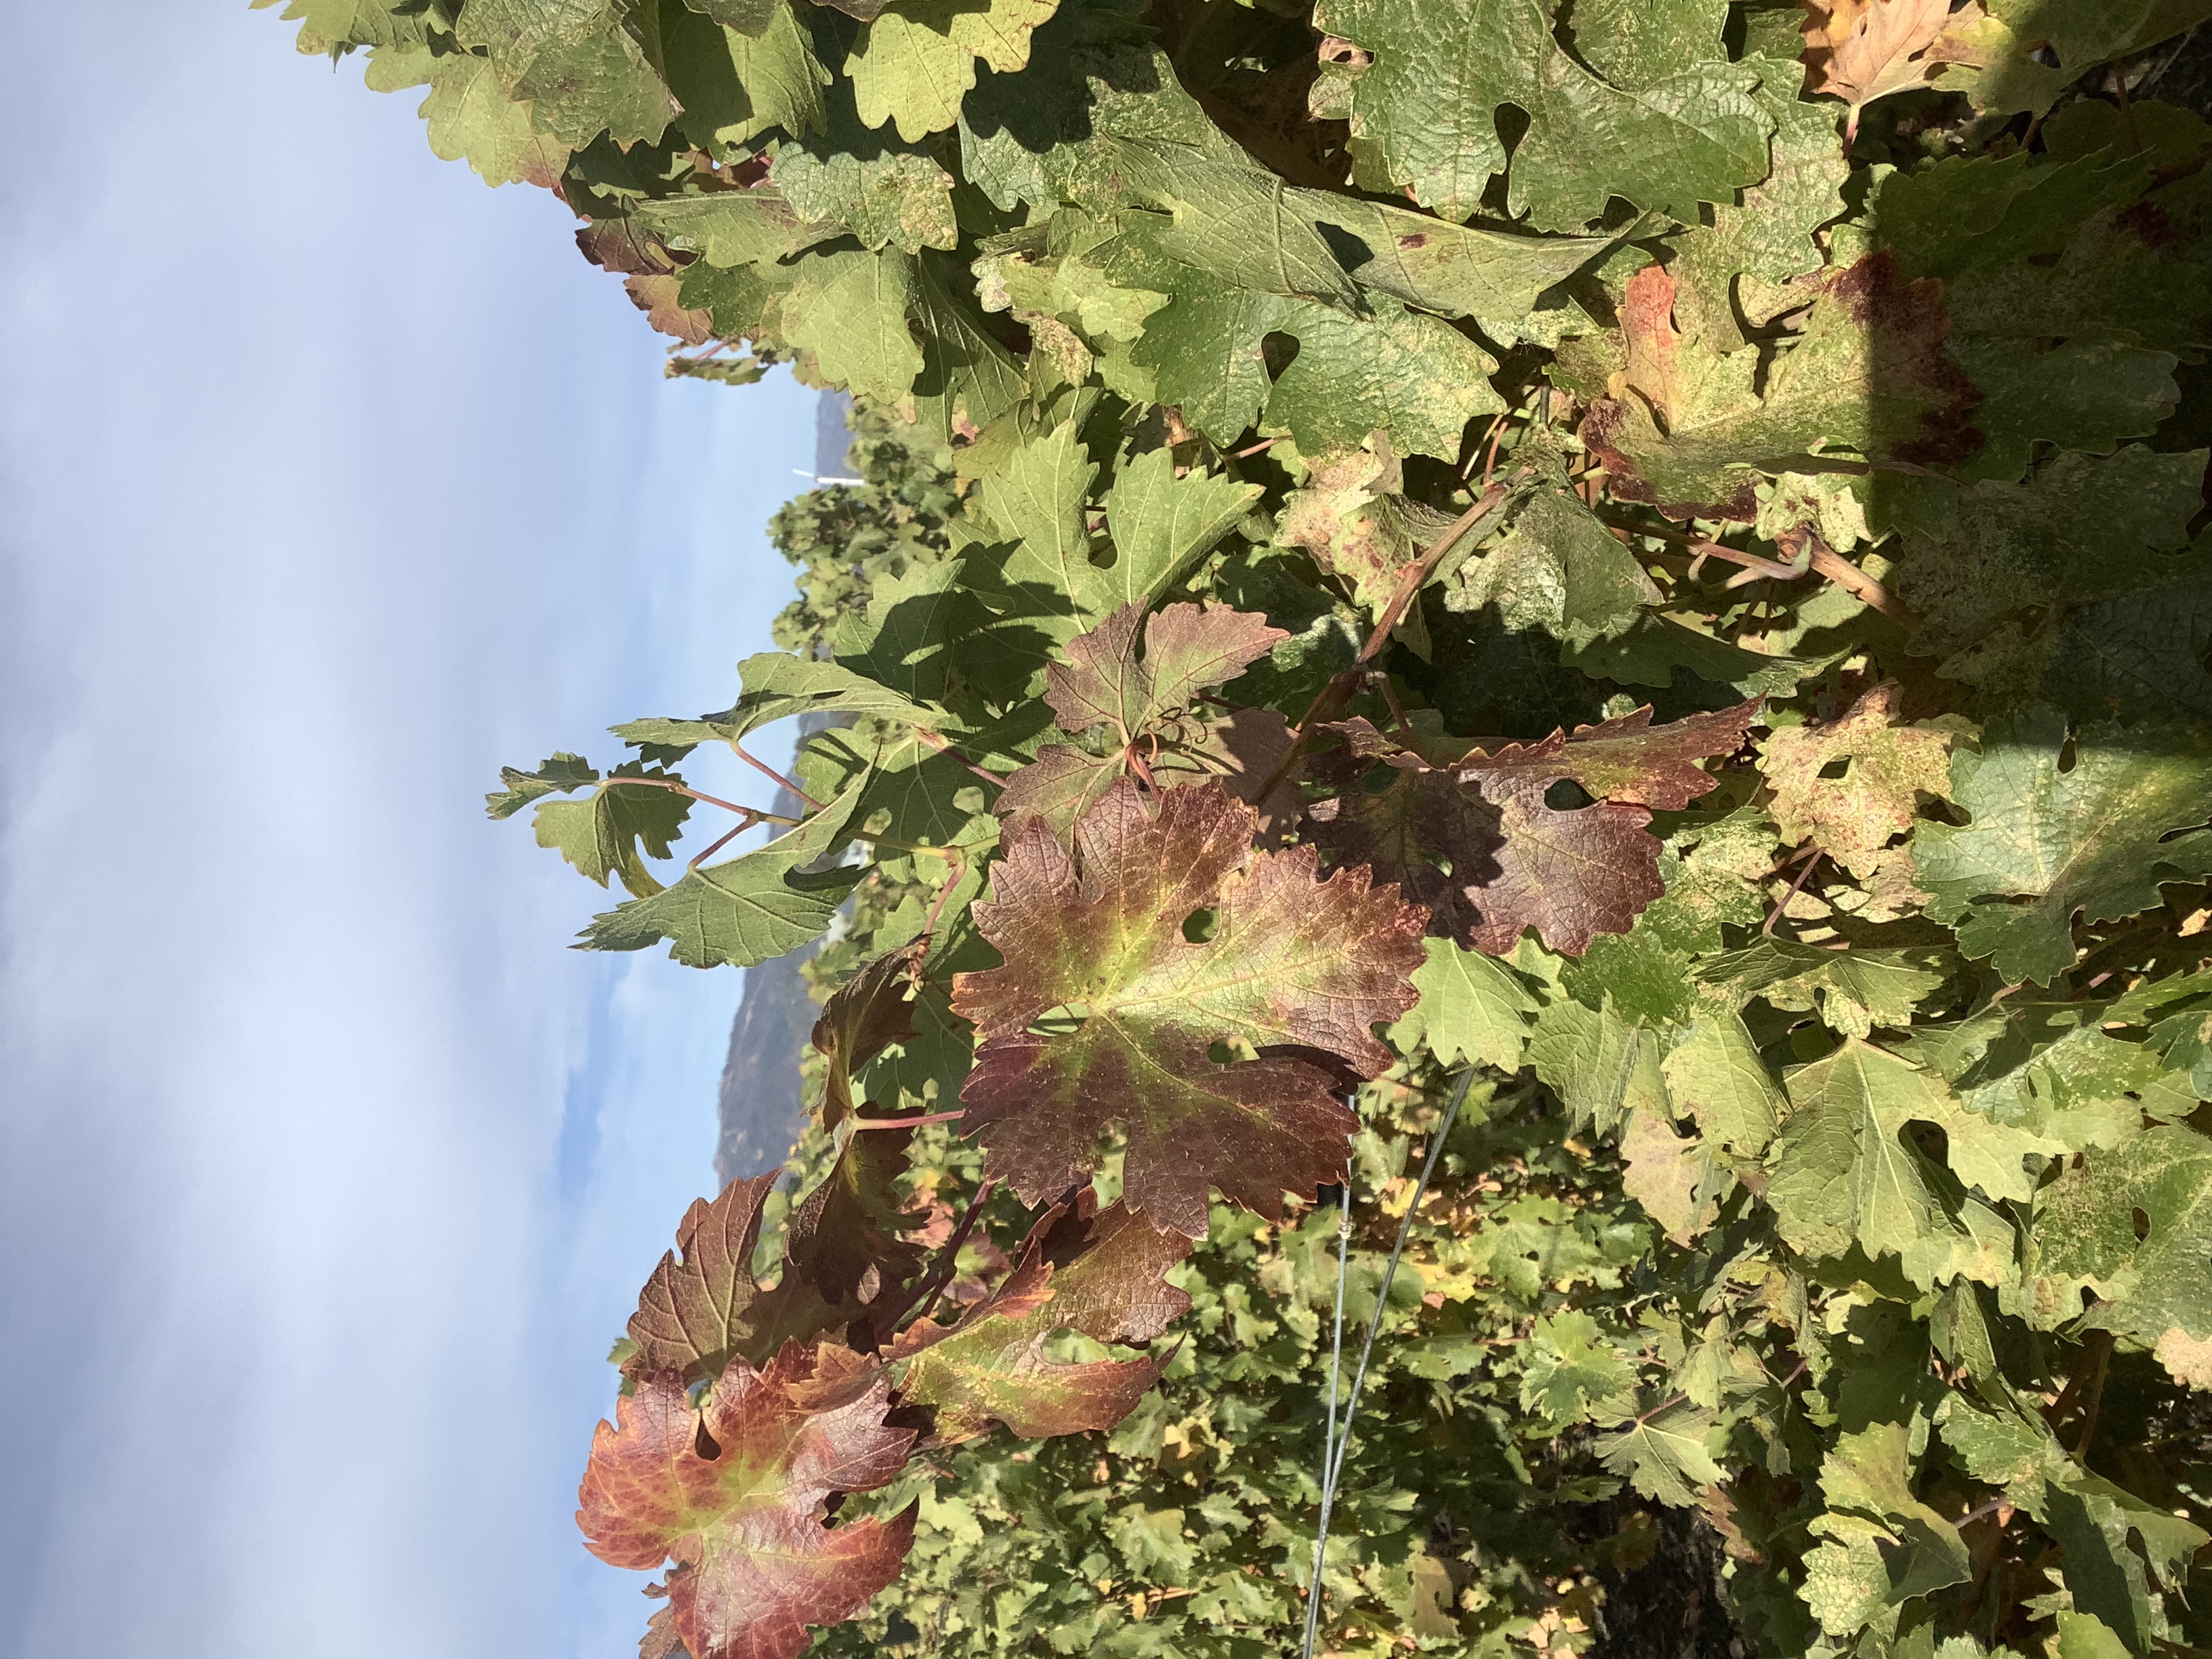
Label: Other Red